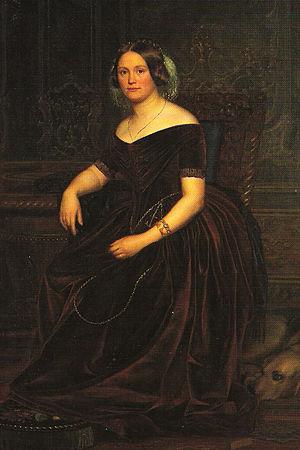
Louise Christine Rasmussen, comtesse von Danner, née le 21 avril 1814 à Copenhague et morte le 6 mars 1874 à Gênes, est la fille née hors mariage de G. L. Koppen et de Juliane Caroline Rasmussen.